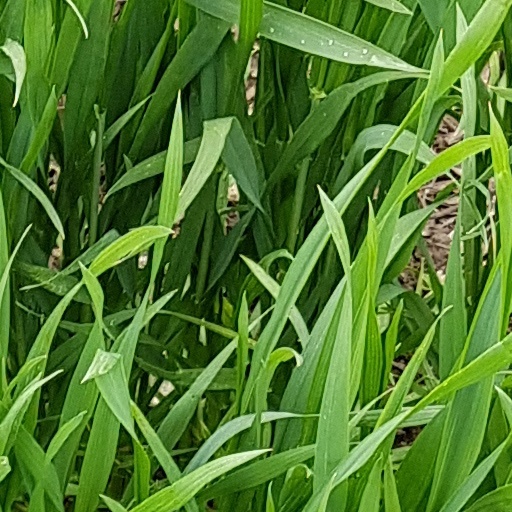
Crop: wheat